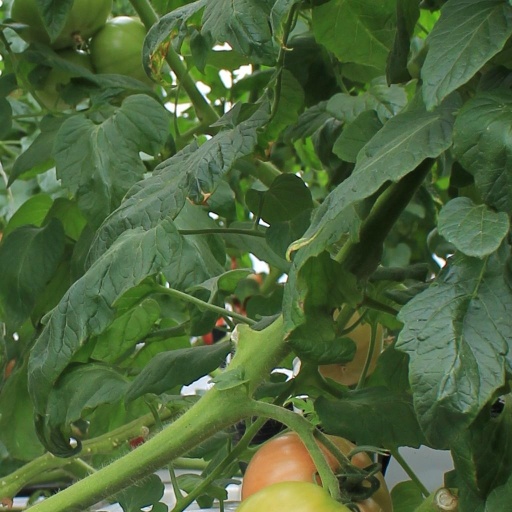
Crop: tomato